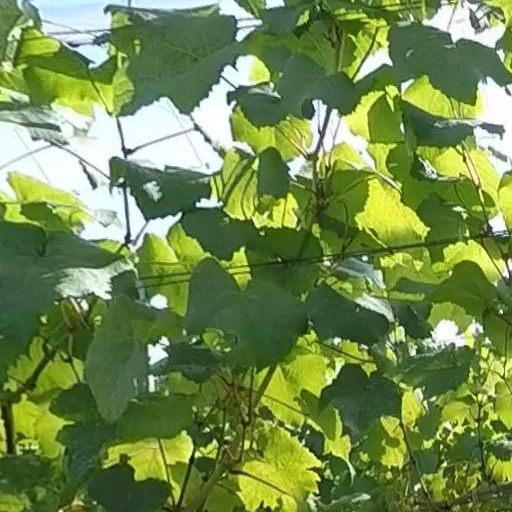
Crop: grape